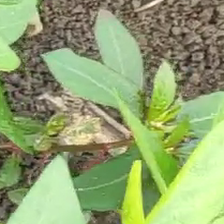
Weed species: Moti_dudhi(Euphorbia_geneculata_L)